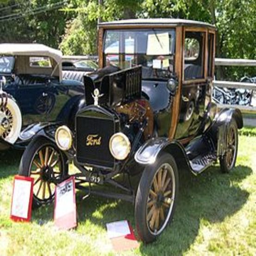
automobile model was made by politician .